Negin Khpalwak

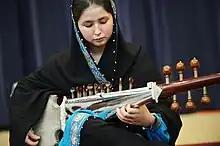
Negin Khpalwak (2016)

Negin Khpalwak (born in 1997 in Kunar, Afghanistan) is a female conductor leading the Zohra - the first all-female orchestra in Afghanistan from Afghanistan National Institute for Music. In February 2017, the orchestra played at the World Economic Forum in Davos, Switzerland.